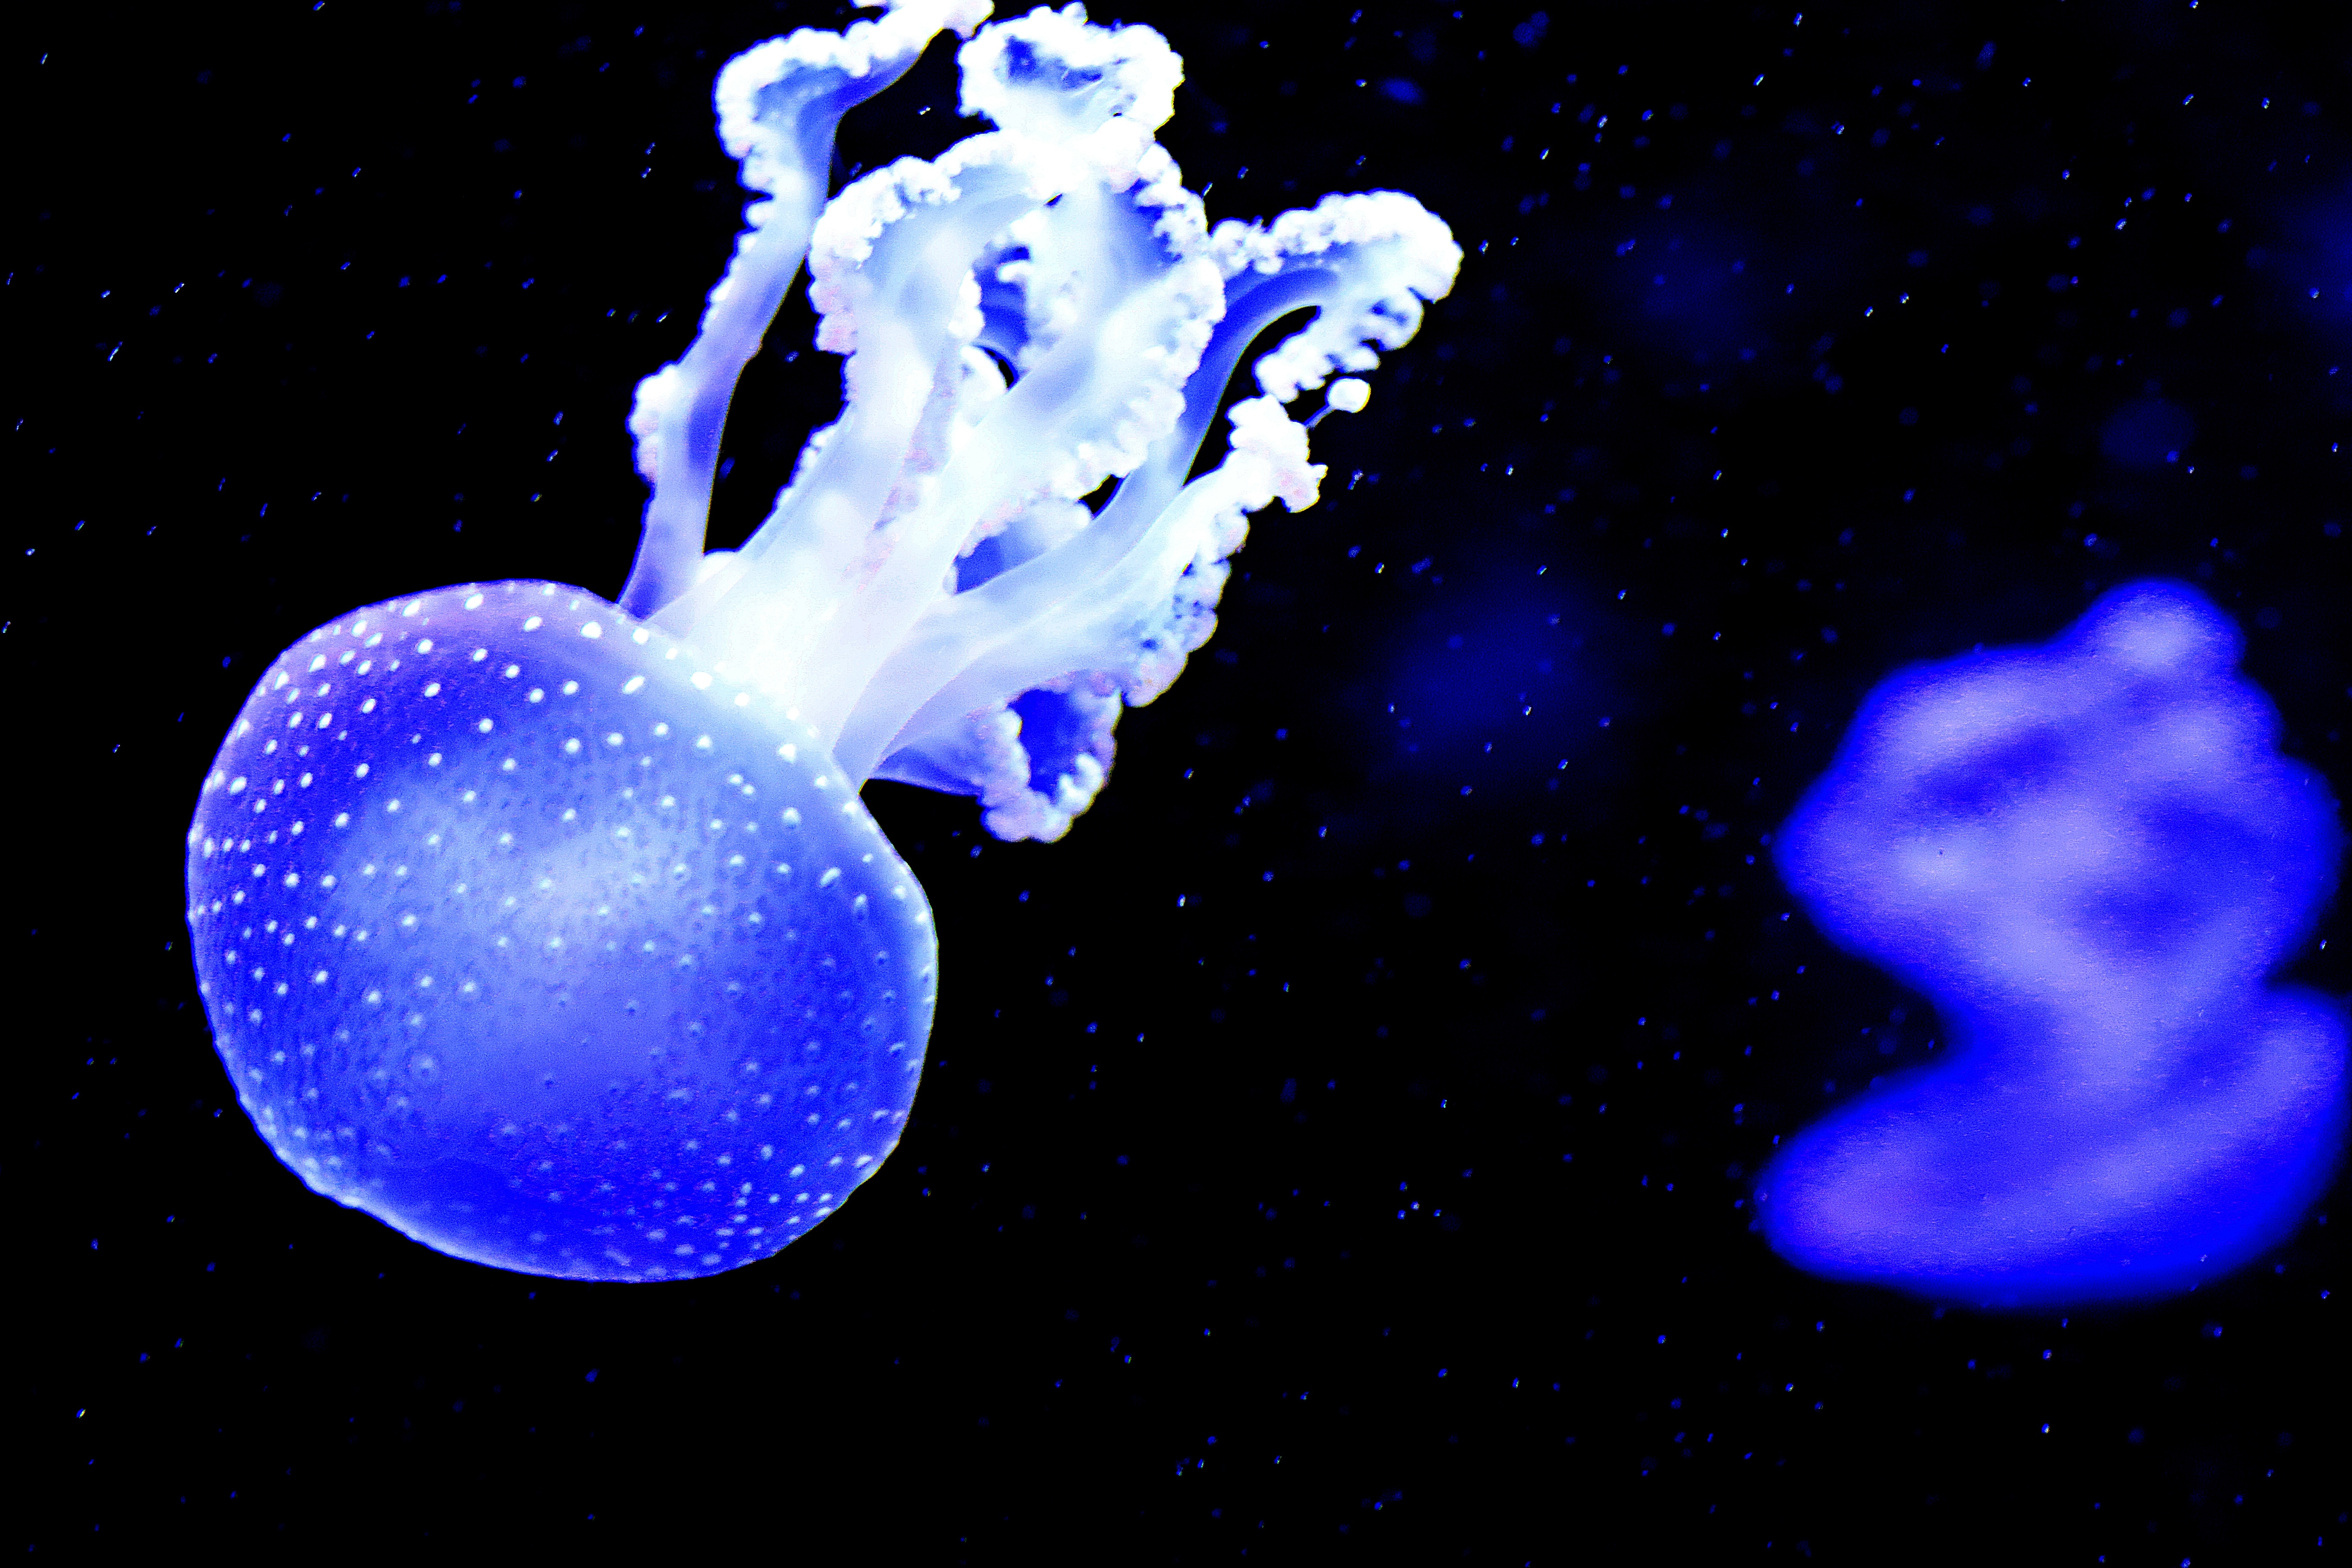
sea, ocean, light, animal, jellyfish, blue, outer space, figure, aquarium, beauty, under water, astronomical object